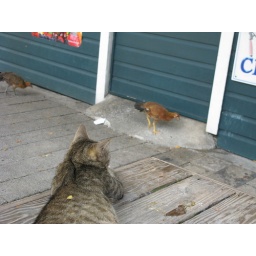
At cat eyes up a bird as potential lunch near the Shipwreck Museum in Key West